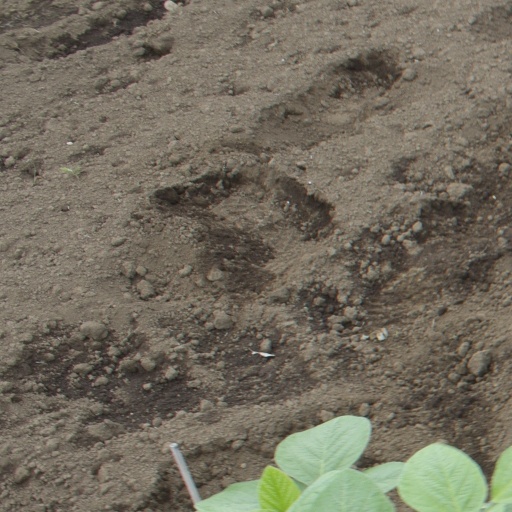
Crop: soybean